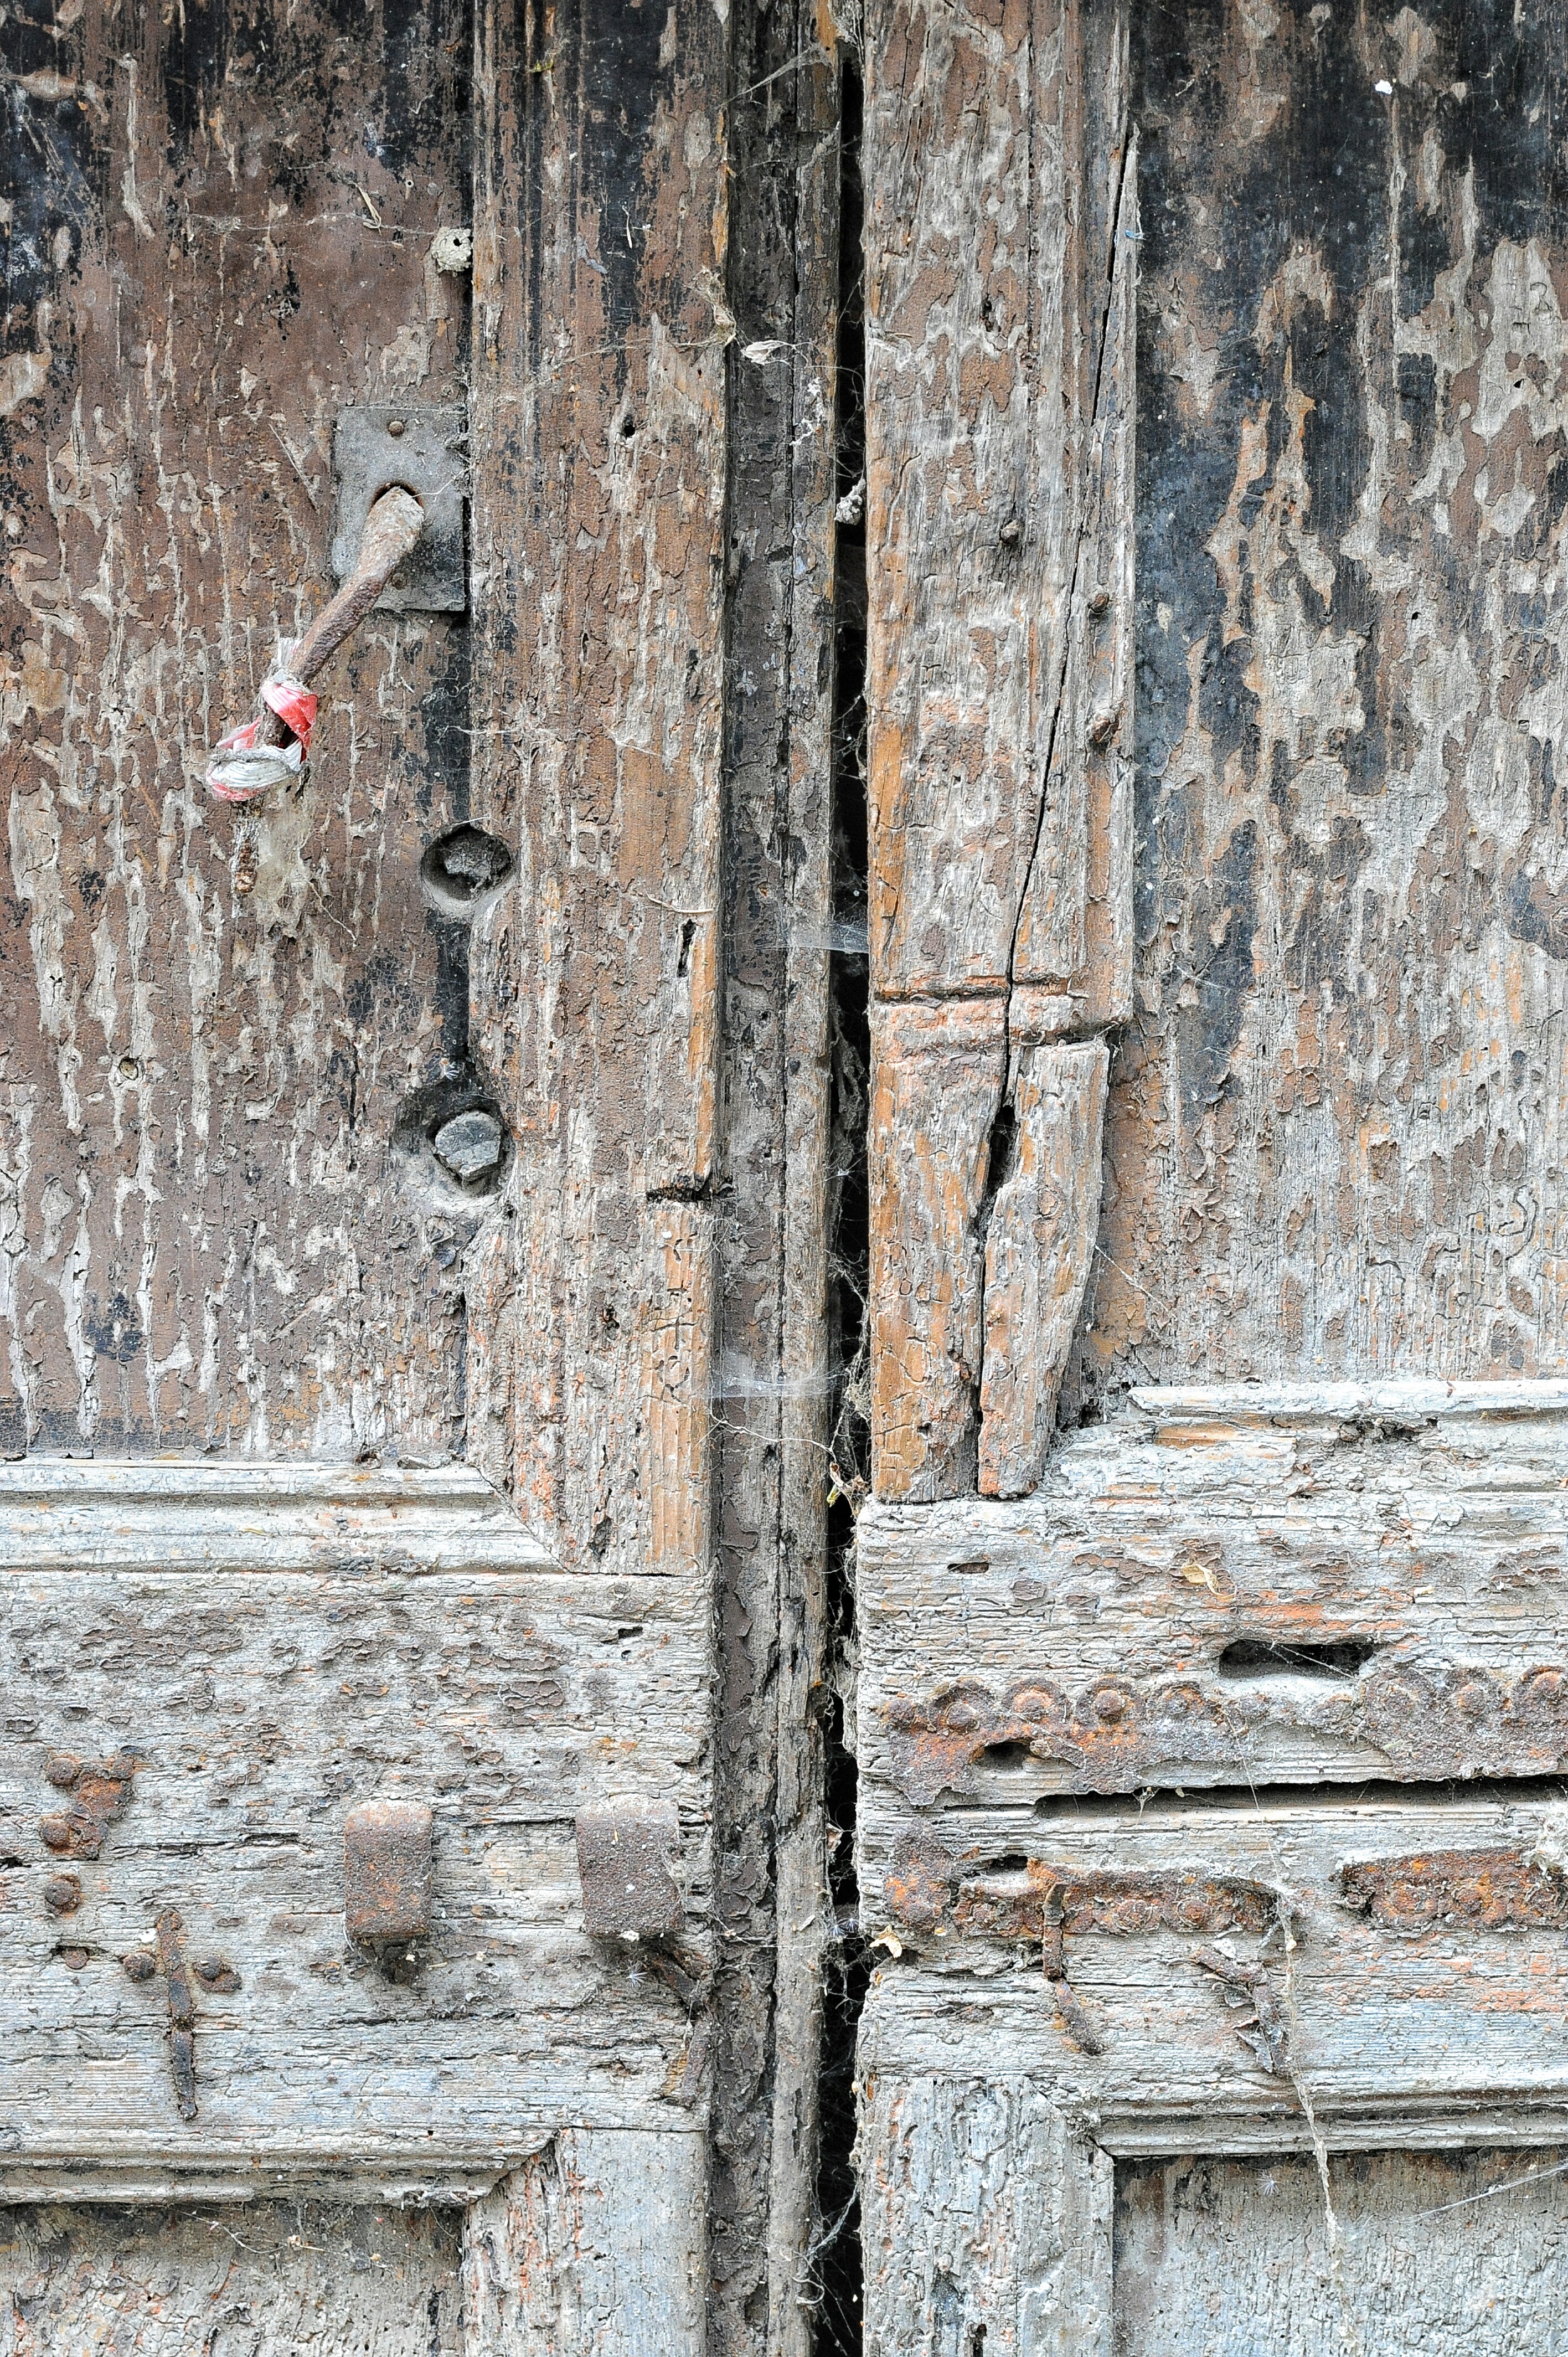
rock, structure, wood, texture, window, wall, rust, column, color, paint, brick, door, temple, ruins, iron, ancient history